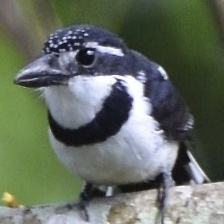
Species: BLACK BREASTED PUFFBIRD
Scientific name: NOTHARCHUS PECTORALIS